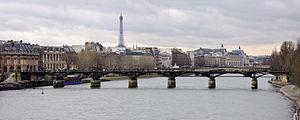
Le pont des Arts vu du pont Neuf, à Paris (France)
Le pont des Arts, ou passerelle des Arts, est un pont traversant la Seine au centre de Paris.